Christopher Meyer

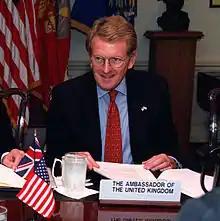
Meyer at the Pentagon in 2001

Sir Christopher John Rome Meyer (22 February 1944 – 27 July 2022) was a British diplomat who served as Ambassador to the United States (1997–2003), Ambassador to Germany (1997), and the chairman of the Press Complaints Commission (2003–2009).